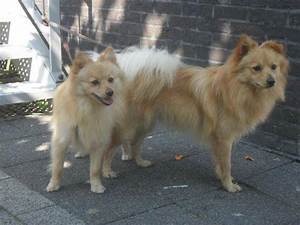
Label: dog